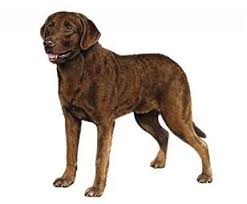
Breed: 215-n000075-Chesapeake_Bay_retriever